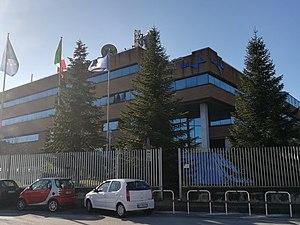
Rai 3 est la troisième chaîne de télévision publique italienne à vocation régionale et de services du groupe audiovisuel public Rai.
Le siège Rai de Potenza est l'une des 21 directions régionales du réseau Rai 3, émettant sur la région de la Basilicate et basée à Potenza.